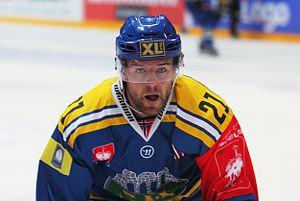
Joakim Jensen (H 21).